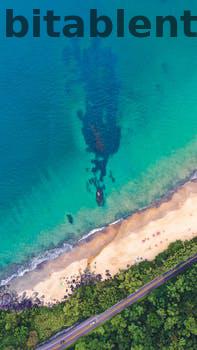
Label: Watermark